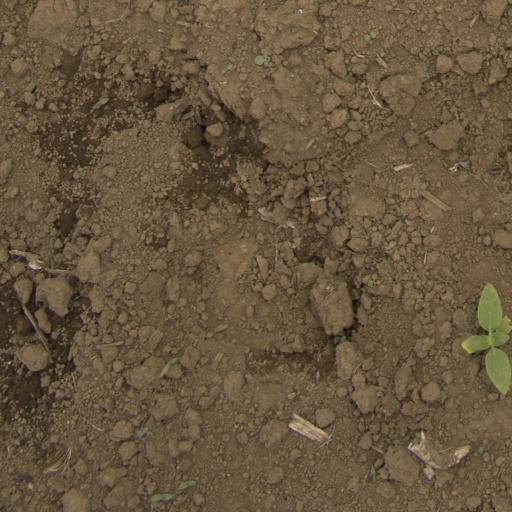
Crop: Jerusalem artichoke